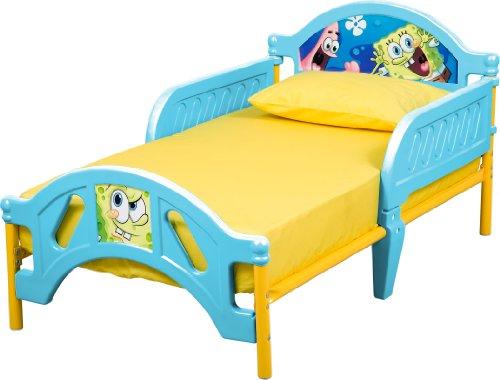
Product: Delta Children Plastic Toddler Bed, Nickelodeon SpongeBob SquarePants
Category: Baby Products | Nursery | Furniture | Cribs & Nursery Beds | Toddler Beds
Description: Features two attached guardrails; Bed coordinates with SpongeBob bedding sold separately.
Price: $58.49